Javier Zanetti

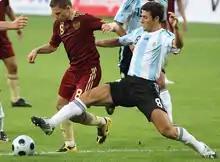
Zanetti making a tackle in an international friendly against Russia in 2009

In April 2007, Zanetti was presented with the "National Giuseppe Prisco Award". After the retirement of Roberto Ayala, Zanetti was given the captain's armband. In a World Cup qualification match against Bolivia on 17 November 2007, he became the highest capped player for Argentina.